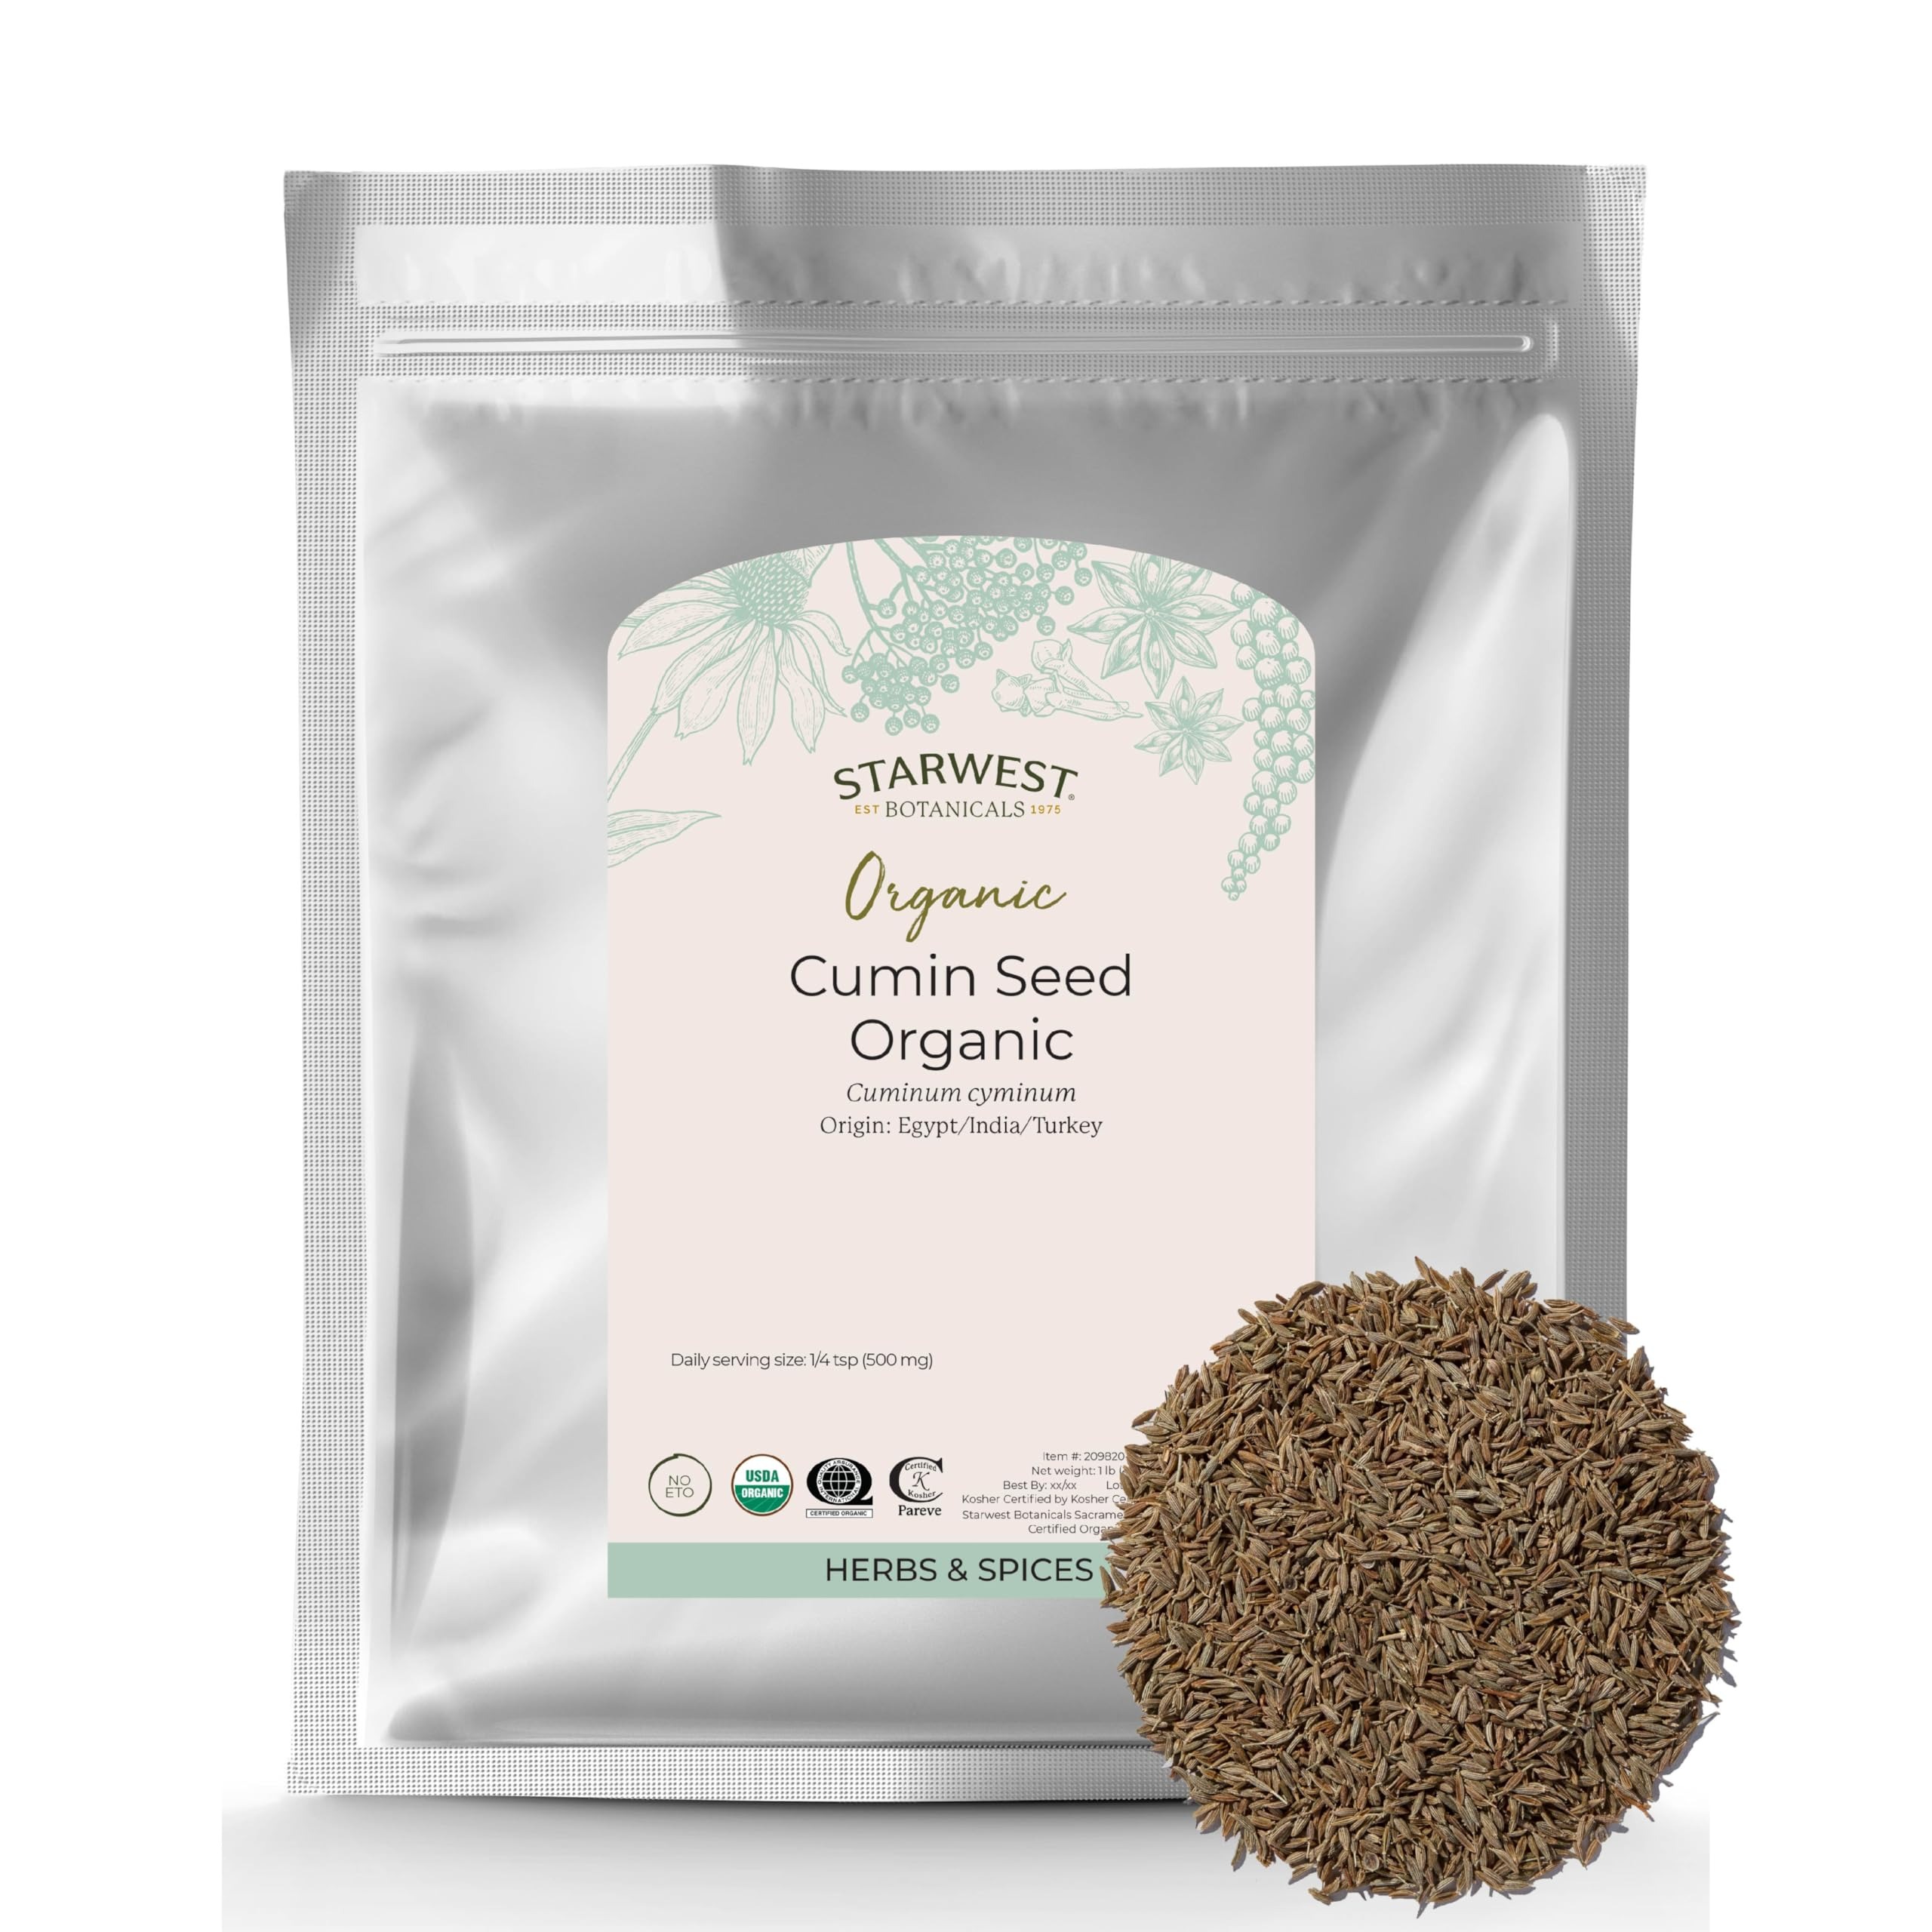
Item Name: Starwest Botanicals Organic Cumin Seed - Dried Seasoning for Curry, Chili, & Other Food, Rich & Earthy Spice, Supports Digestion, Certified Kosher, Non-GMO - Bulk 1 lb Bag
Bullet Point 1: PURE CUMIN SEED SEASONING: Cumin seed, also known as Cuminum cyminum, is a small herb from the Apiaceae family that originated in the Mediterranean and India
Bullet Point 2: VERSATILE SPICE: With its rich, hearty, and earthy flavor, cumin adds warmth to curries, roast, chili, soups, and stews. It adds depth to veggie dishes and brings out the savory flavor of meats
Bullet Point 3: USDA CERTIFIED ORGANIC: Our cumin seed is certified organic and kosher to meet strict processing standards and to offer a naturally sourced option that you can rely on
Bullet Point 4: PREMIUM QUALITY: Rigorously tested for heavy metals and cGMP compliant, our cumin seed meets high safety and quality standards to ensure a trusted ingredient for your recipes
Bullet Point 5: STARWEST SUSTAINABILITY: With a commitment to responsible sourcing, Starwest Botanicals works with expert farmers across over 50 countries to provide carefully cultivated herbs, spices, and teas
Value: 16.0
Unit: Ounce

Price: 22.395